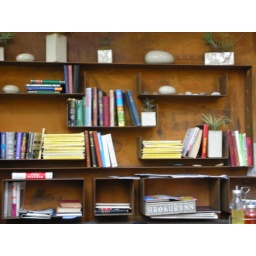
The wall decorations in a pizza place.